Flora Rica

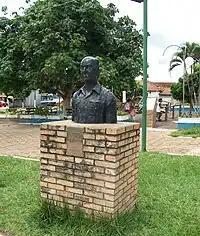
José Firpo, founder of Flora Rica.

In telecommunications, the city was served by . In July 1998, this company was acquired by Telefónica, which adopted the Vivo brand in 2012. The company is currently an operator of cell phones, fixed lines, internet (fiber optics/4G) and television (satellite and cable).